Khwarazm

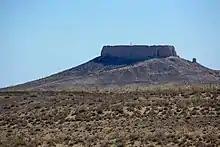
Chilpyk Zoroastrian Tower of Silence ("Dakhma"), 1st century BC – 1st century AD

Like Sogdia, Khwarazm was an expansion of the Bactria–Margiana culture during the Bronze Age, which later fused with Indo-Iranians during their migrations around 1000 BC. Early Iron Age states arose from this cultural exchange. List of successive cultures in Khwarazm region 3000–500 BC: